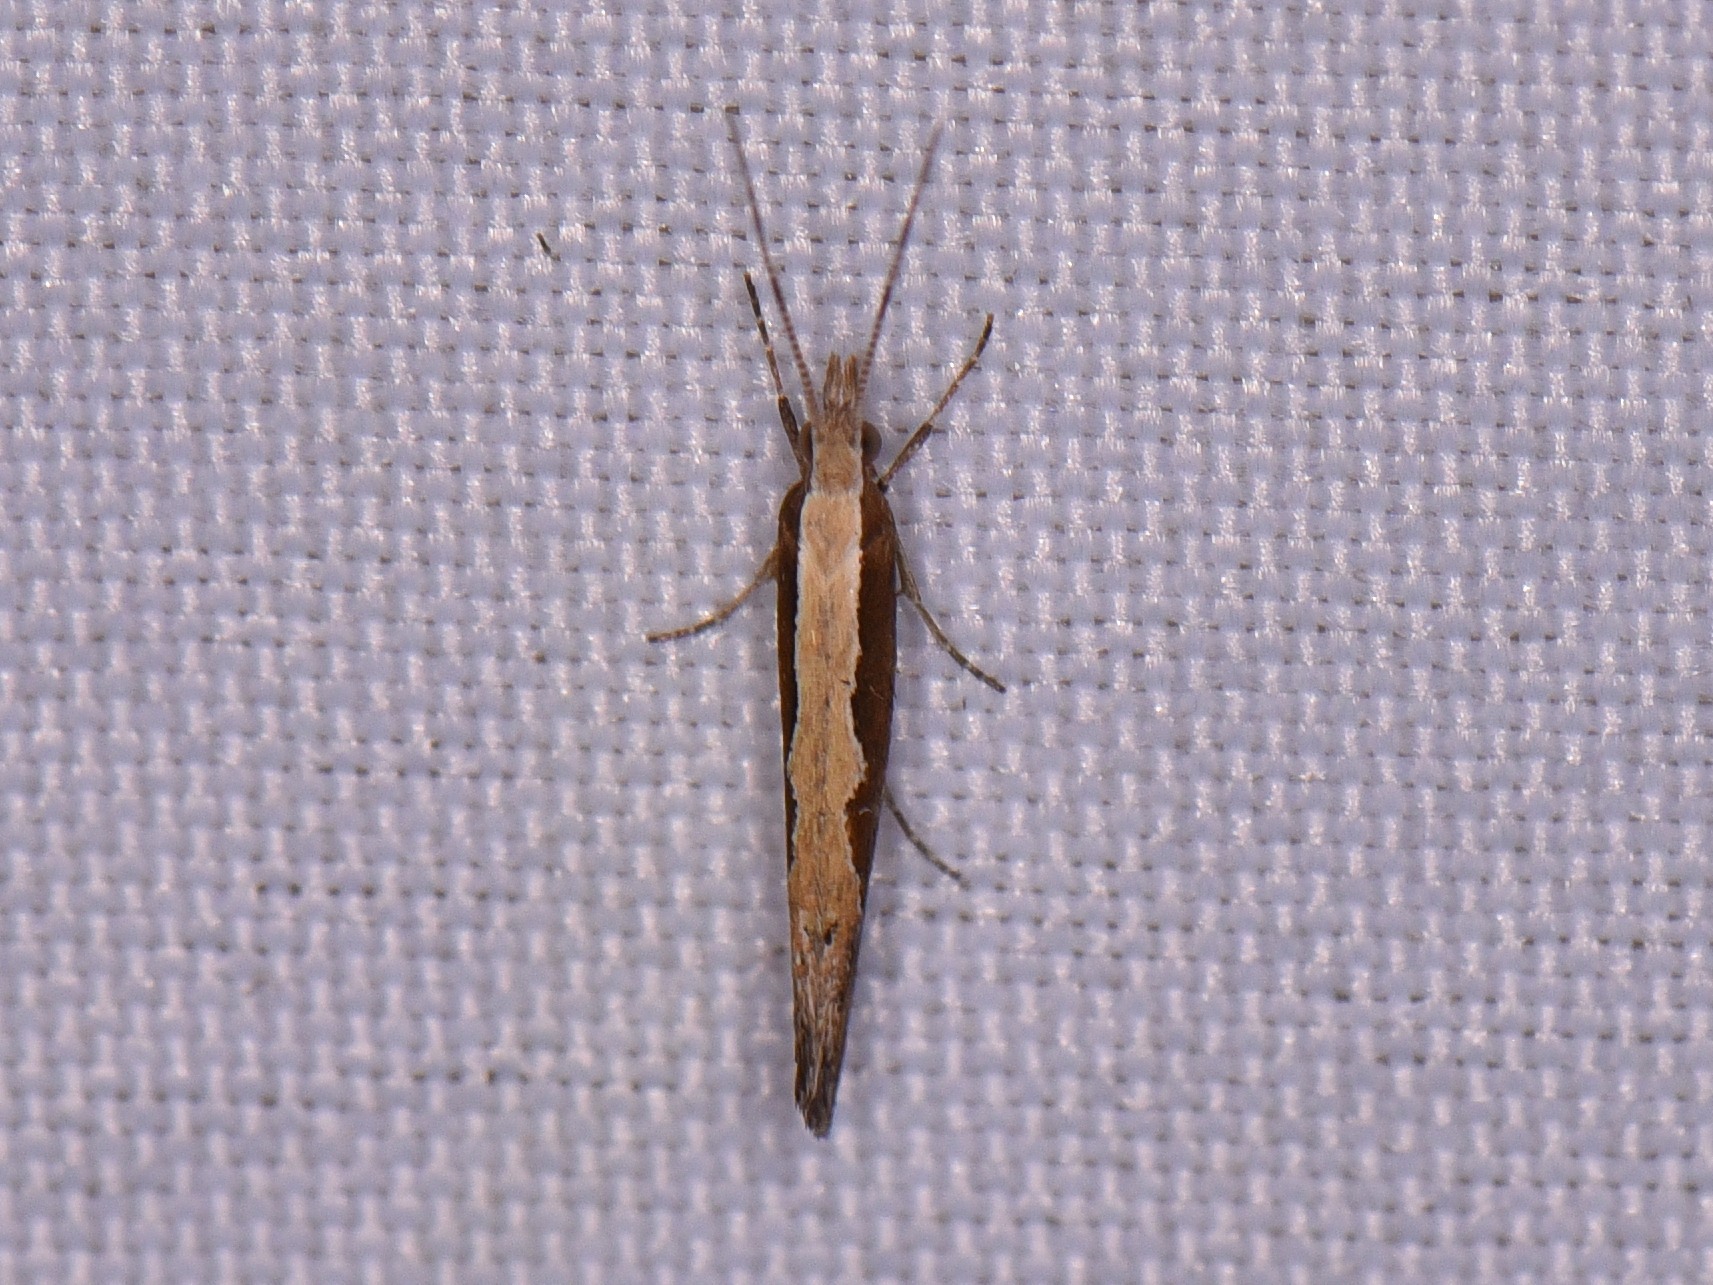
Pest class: diamondback_moth